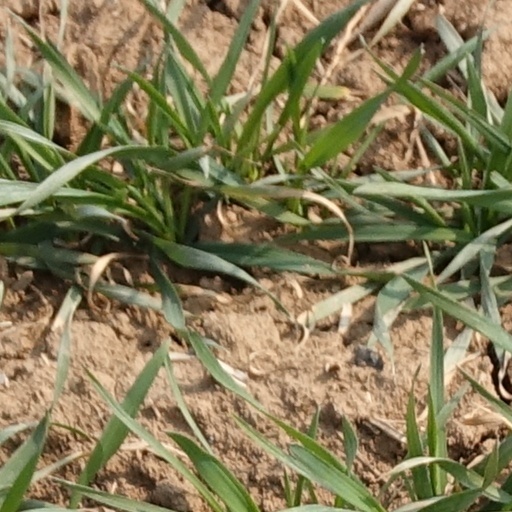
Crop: wheat